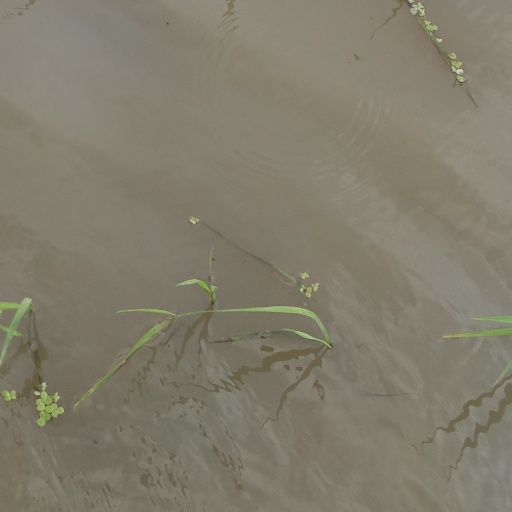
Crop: rice